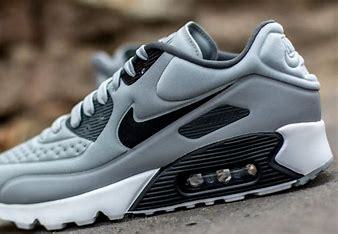
Brand: Nike
Model: Air Max 90 Sale